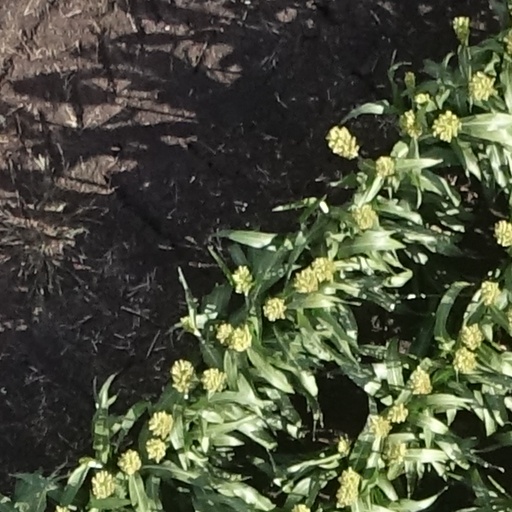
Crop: sorghum